Favonius (horse)

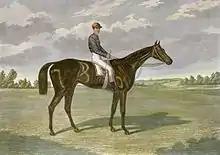
Engraving of Favonius

Favonius (1868–1877) was a British Thoroughbred racehorse and sire. In a career that lasted from 1871 to 1873, he ran ten times and won five races. In June 1871 he won The Derby on his second racecourse appearance. He went on to prove himself a top class stayer, winning the Goodwood Cup in 1872. Favonius was regarded by contemporary observers as one of the best English-trained horses of his era. At the end of the 1873 season he was retired to stud but had little chance to make an impact as a stallion before his death four years later.